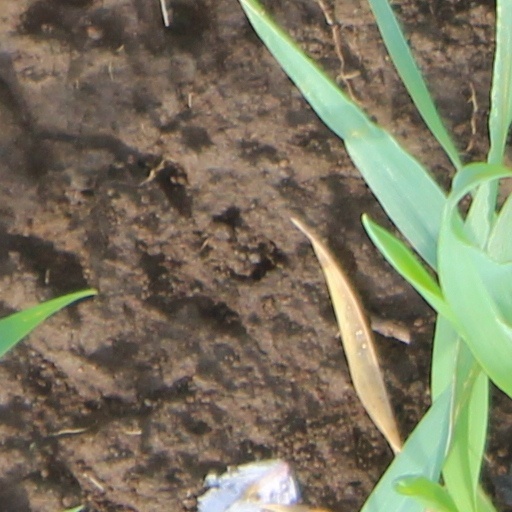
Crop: wheat